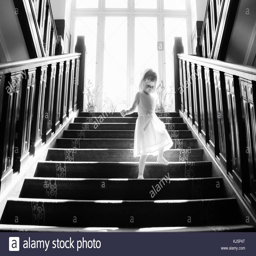
little girl walking down the stairs